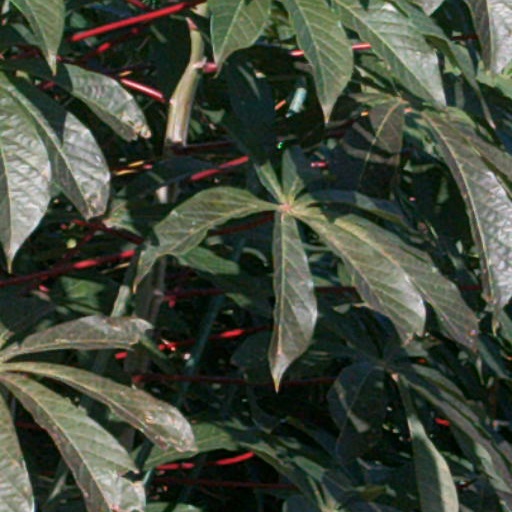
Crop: cassava